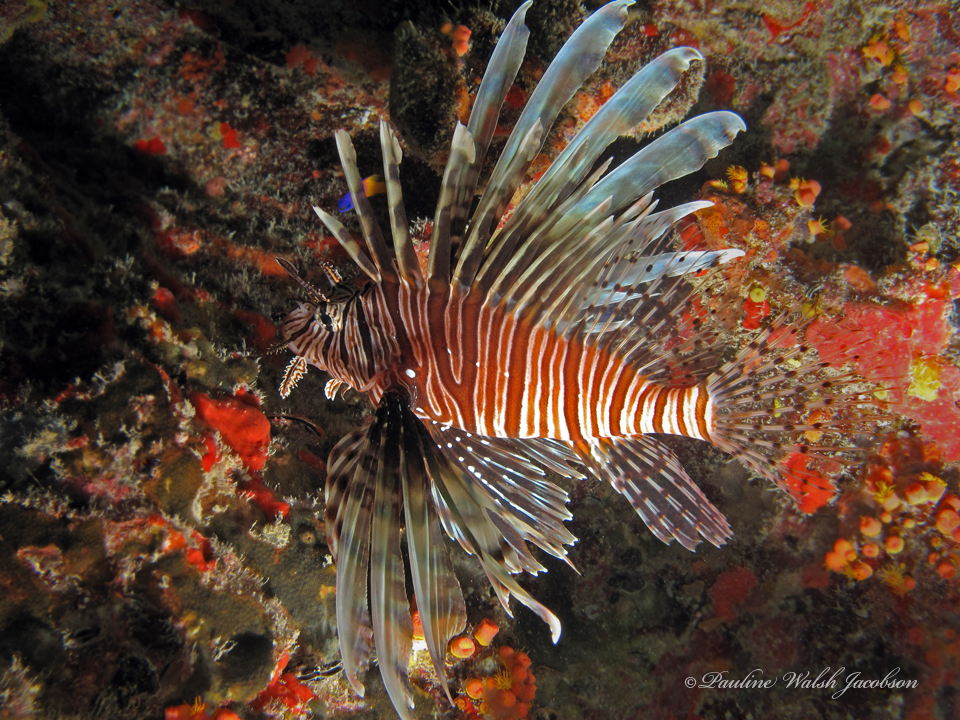
Pterois volitans (Red Lionfish)